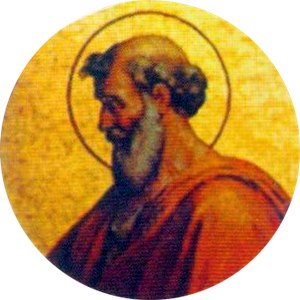
Paverækken / 1. årtusinde / 5. århundrede
Dette er en liste over paver, den romersk-katolske kirkes overhoved. Paverækken strækker sig tilbage til apostlen Peter.